Turner Prize

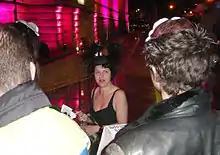
Isabella Blow arrives as a guest at the 2005 Prize

A great deal was made in the press about the winning entry by Simon Starling, which was a shed that he had converted into a boat, sailed down the River Rhine and turned back into a shed again. Two newspapers bought sheds and floated them to parody the work. The prize was presented by Culture Minister, David Lammy. Before introducing him, Sir Nicholas Serota, in an "unusual, possibly unprecedented" move, took the opportunity to make "an angry defence" of the Tate's purchase of "The Upper Room".